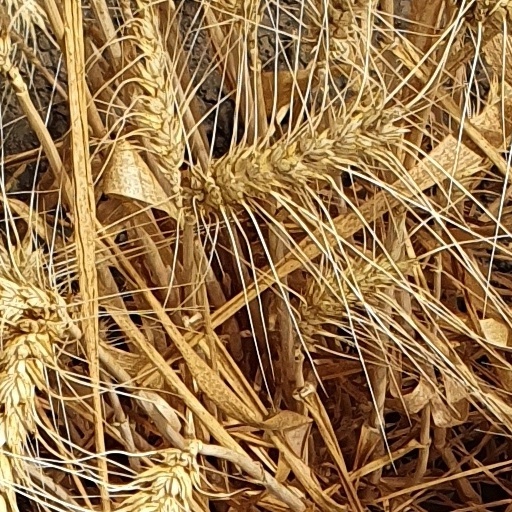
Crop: wheat